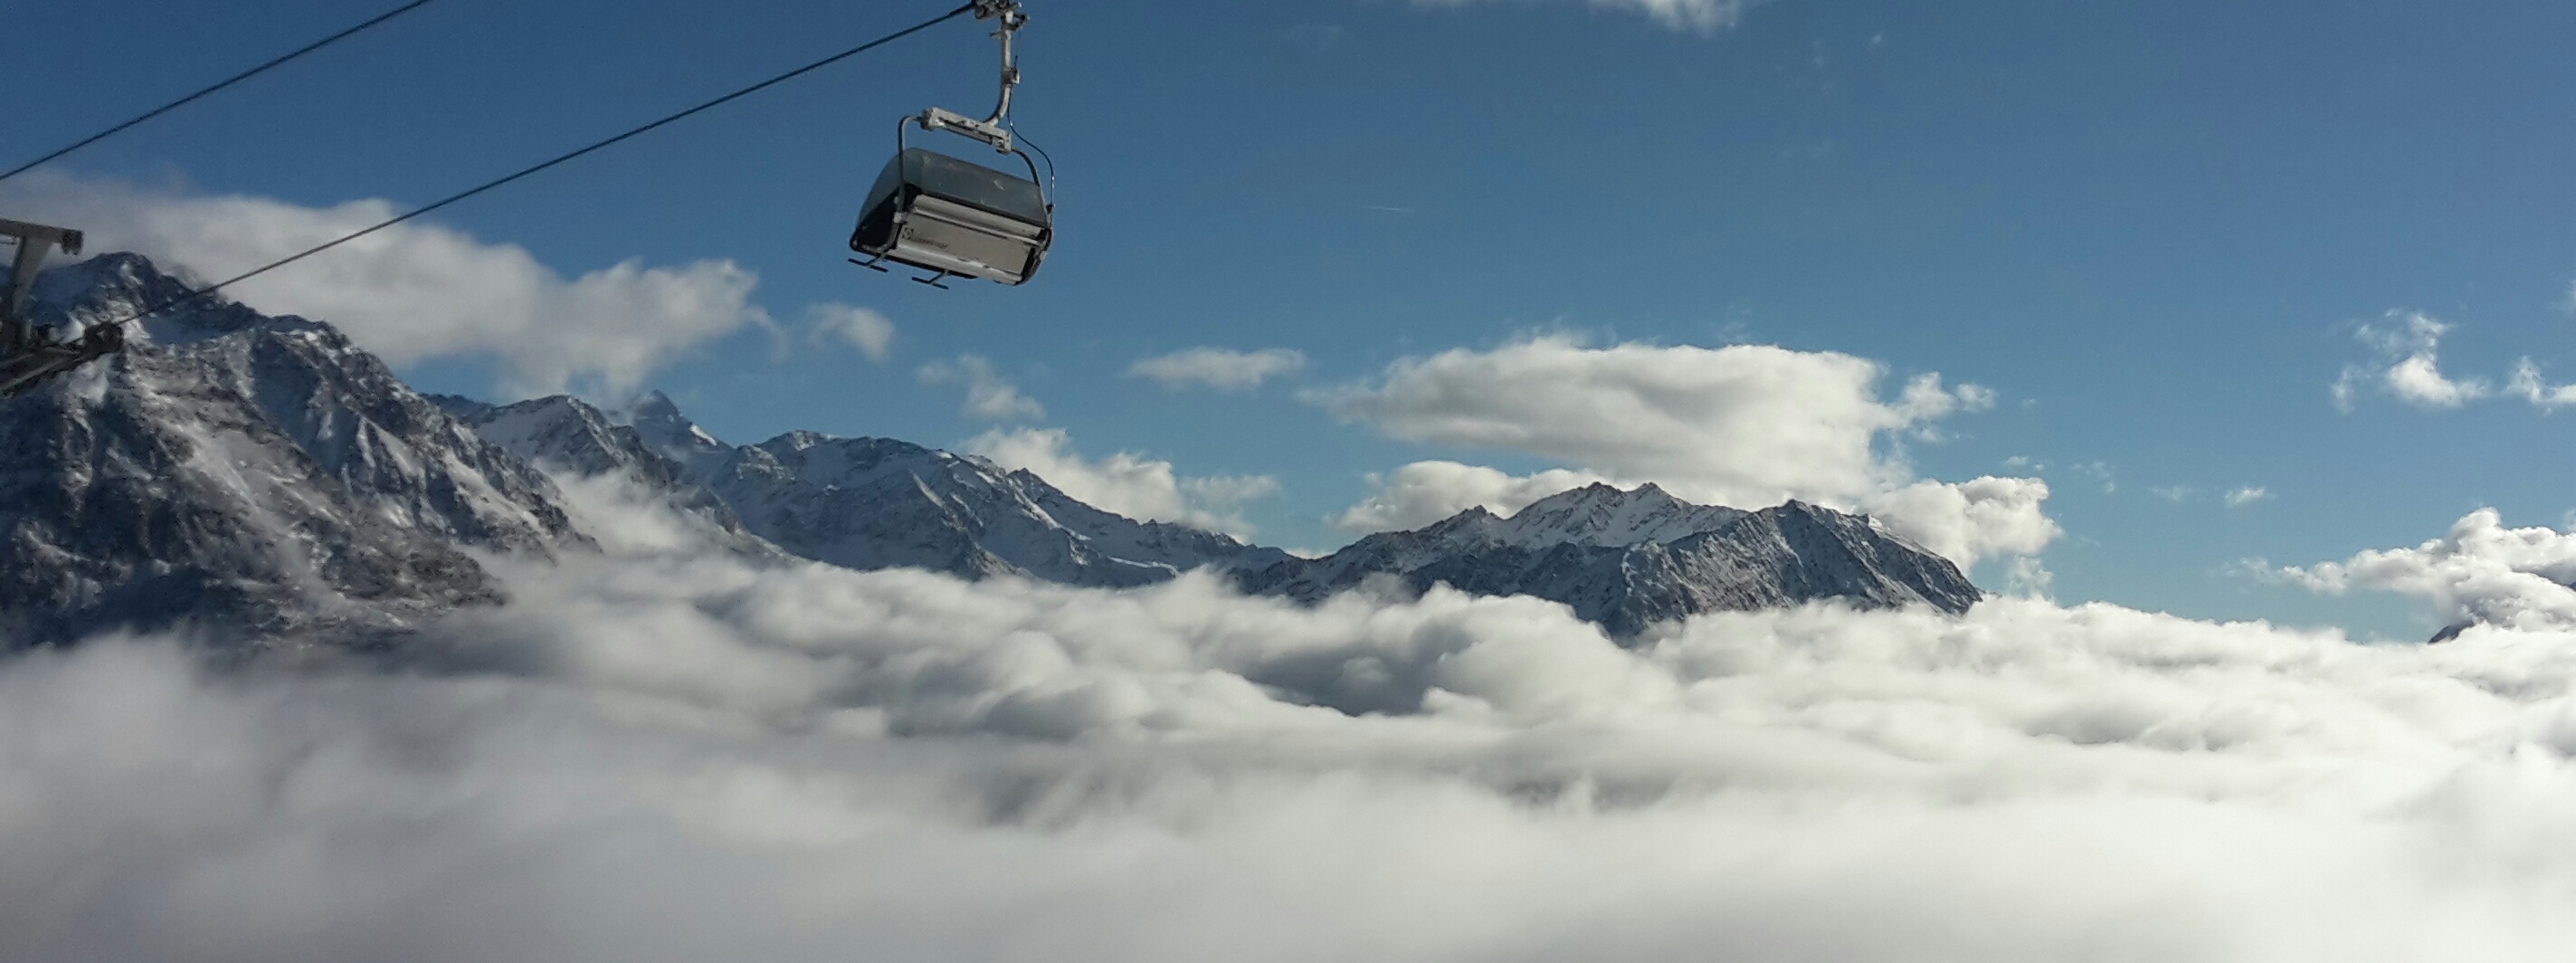
landscape, nature, mountain, snow, winter, cloud, sky, fog, mountain range, chairlift, weather, alpine, extreme sport, summit, austria, clouds, mountains, alps, high mountains, winter sports, ski area, ski sport, s lden, go skiing, mountainous landforms, geological phenomenon